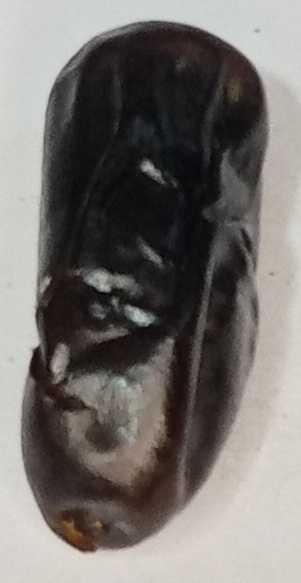
Variety: gajar
Size: small
Grade: grade-1